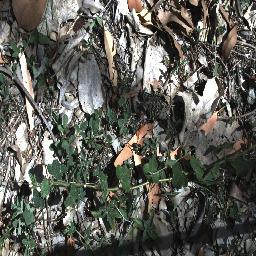
Label: negative